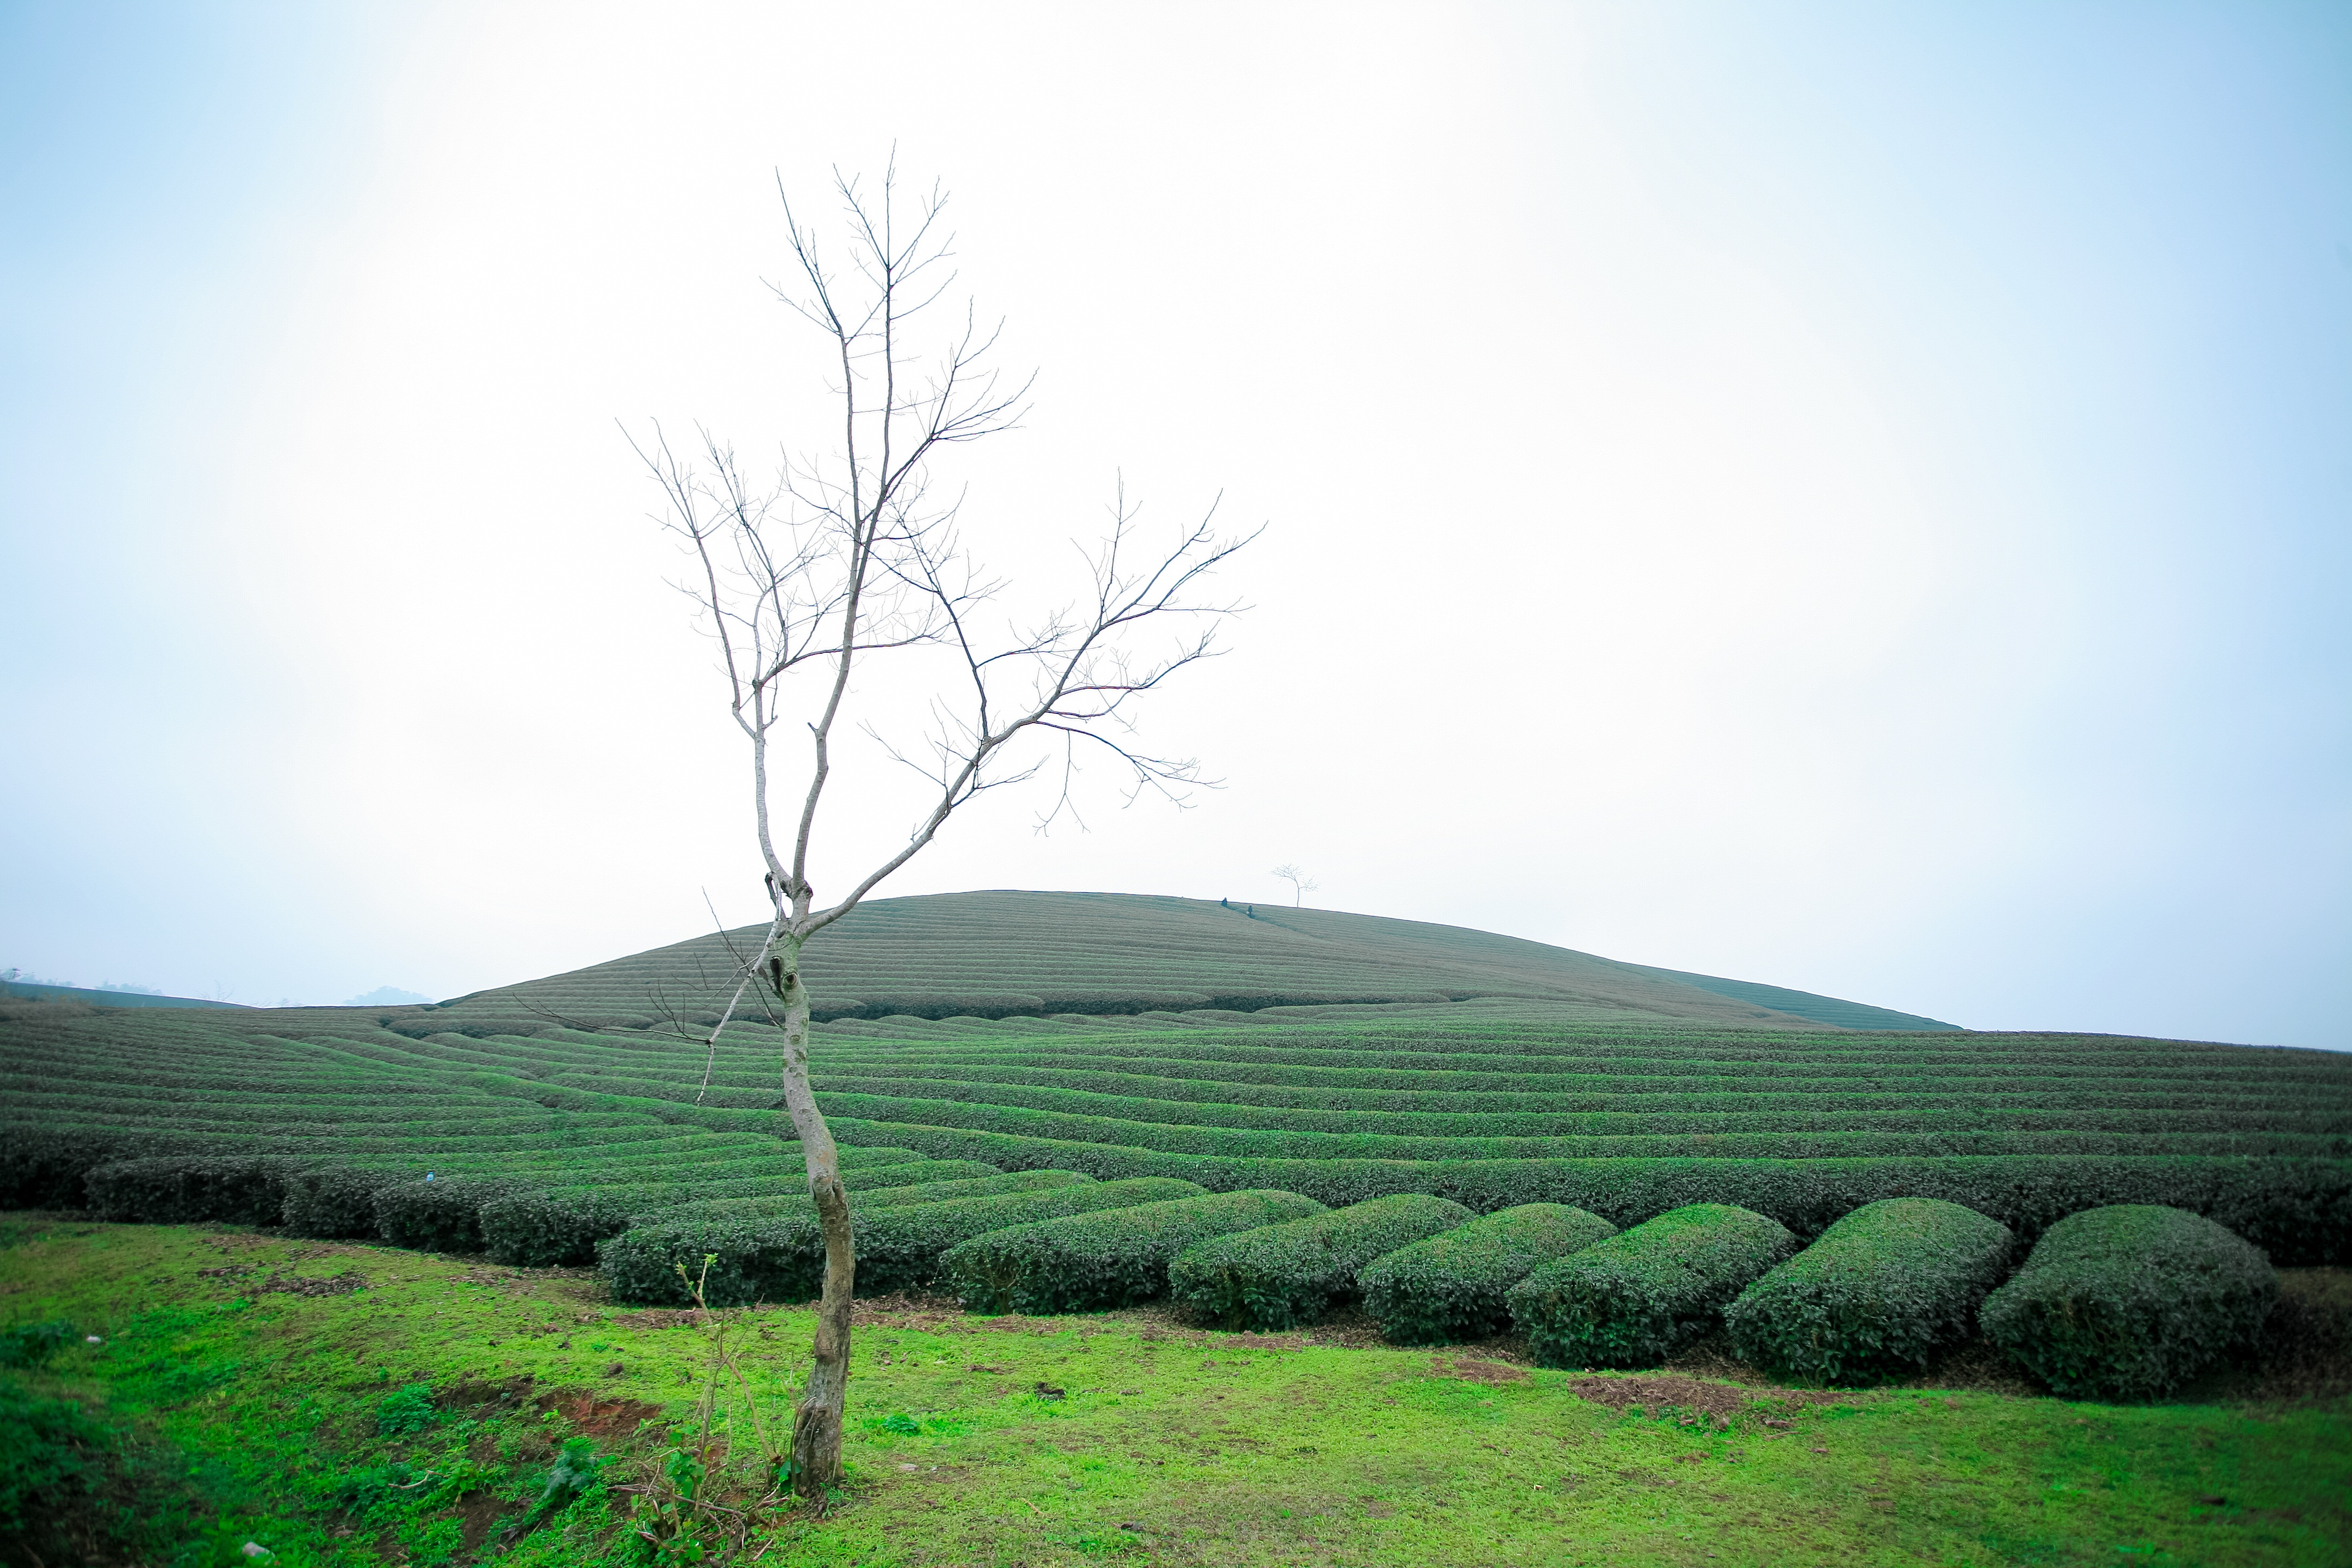
landscape, tree, nature, grass, horizon, mountain, cloud, plant, sky, field, meadow, prairie, sunlight, morning, hill, wind, green, soil, agriculture, plain, grassland, plantation, plateau, ecosystem, rural area, atmospheric phenomenon, grass family, woody plant, moc chau tea doi, moc chau hill, moc chau son la